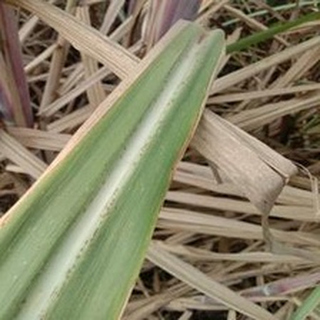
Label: sugarcane_rust